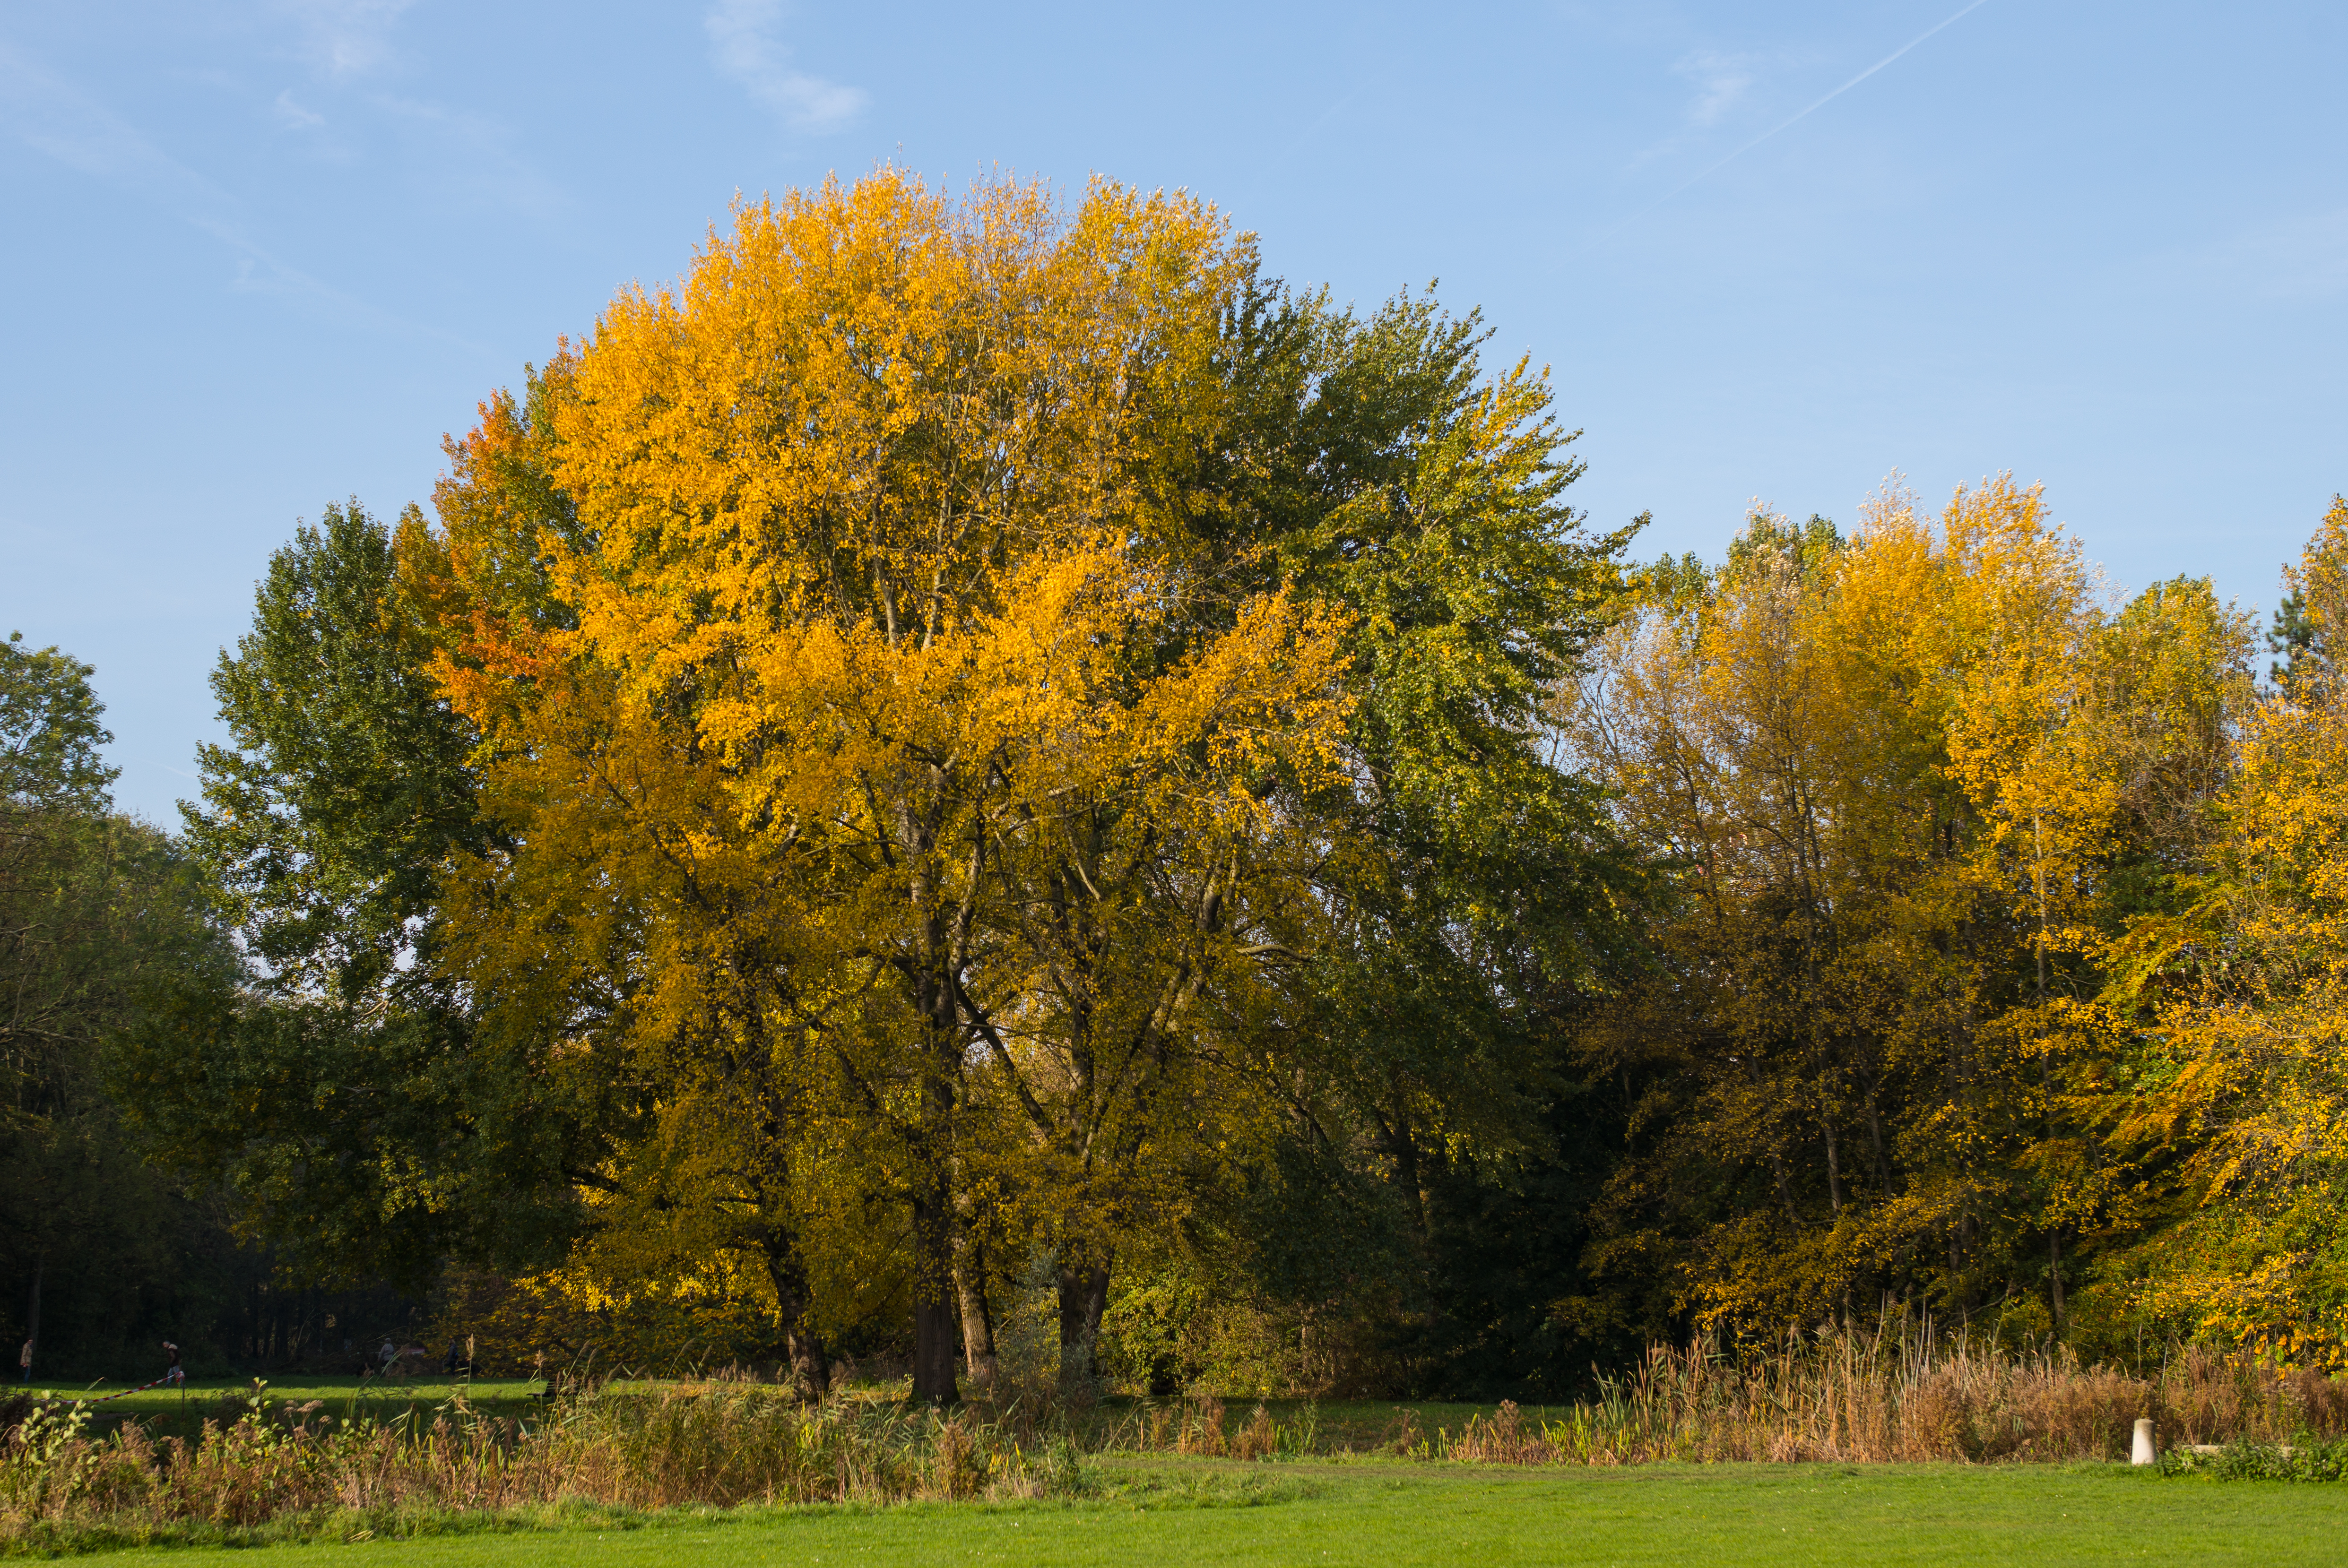
landscape, tree, plant, sky, lawn, meadow, prairie, leaf, fall, flower, travel, golden, pasture, autumn, park, blue, yellow, season, leaves, sunny, holland, amsterdam, netherlands, m, dutch, shrub, deciduous, 50, woodland, leica, 240, summilux, bos, amsterdamse, ecosystem, rural area, maidenhair tree, biome, woody plant, temperate broadleaf and mixed forest